Rhaetian Alps

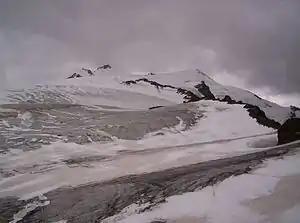
Monte Cevedale of the Ortler Alps, a Rhaetian Alps subrange in Italy.

They are located along the Italian–Swiss and Austrian–Swiss borders, in the canton of Graubünden in eastern Switzerland; in the state of Tyrol in Austria; and in the Italian regions of Trentino-Alto Adige and Lombardy.